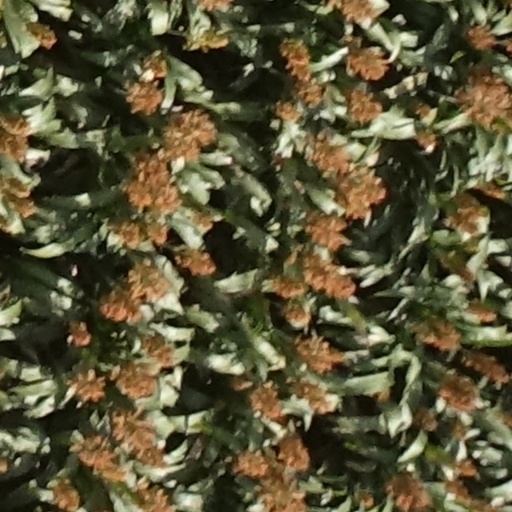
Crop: sorghum